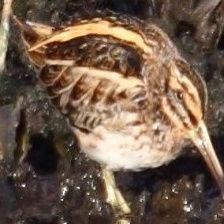
Species: JACK SNIPE
Scientific name: LYMNOCRYPTES MINIMUS